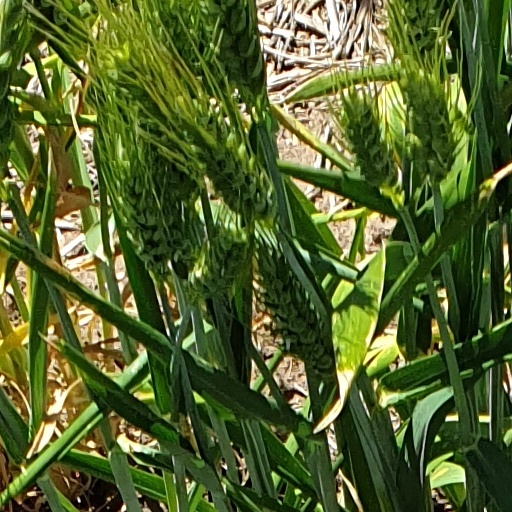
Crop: wheat